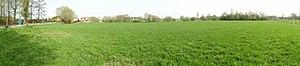
L'Avaleresse des Prés Barrés de la Compagnie d'Hasnon était un puits sans exploitation situé à Hasnon, Nord, Nord-Pas-de-Calais, France.
L'histoire du bassin minier du Nord-Pas-de-Calais retrace en détail tous les faits historiques de l'exploitation de ce bassin minier, exploité intensivement pour la houille présente dans son sous-sol de la fin du XVIIᵉ siècle jusqu'à la fin du XXᵉ siècle.